Bathing

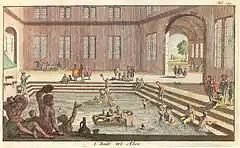
Hot springs at Aachen, Germany, 1682

In the Middle Ages, bathing commonly took place in public bathhouses. Public baths were also havens for prostitution, which created some opposition to them. Rich people bathed at home, most likely in their bedroom, as "bath" rooms were not common. Bathing was done in large, wooden tubs with a linen cloth laid in it to protect the bather from splinters. Additionally, during the Renaissance and Protestant Reformation, the quality and condition of the clothing (as opposed to the actual cleanliness of the body itself) were thought to reflect the soul of an individual. Clean clothing also reflected one's social status; clothes made the man or woman.